John Heussler

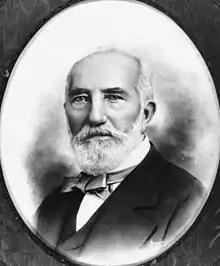
Johann Christian Heussler

Johann Christian "John" Heussler (1820–1907) was a German-born businessman and politician in Queensland, Australia. He was a Member of the Queensland Legislative Council.